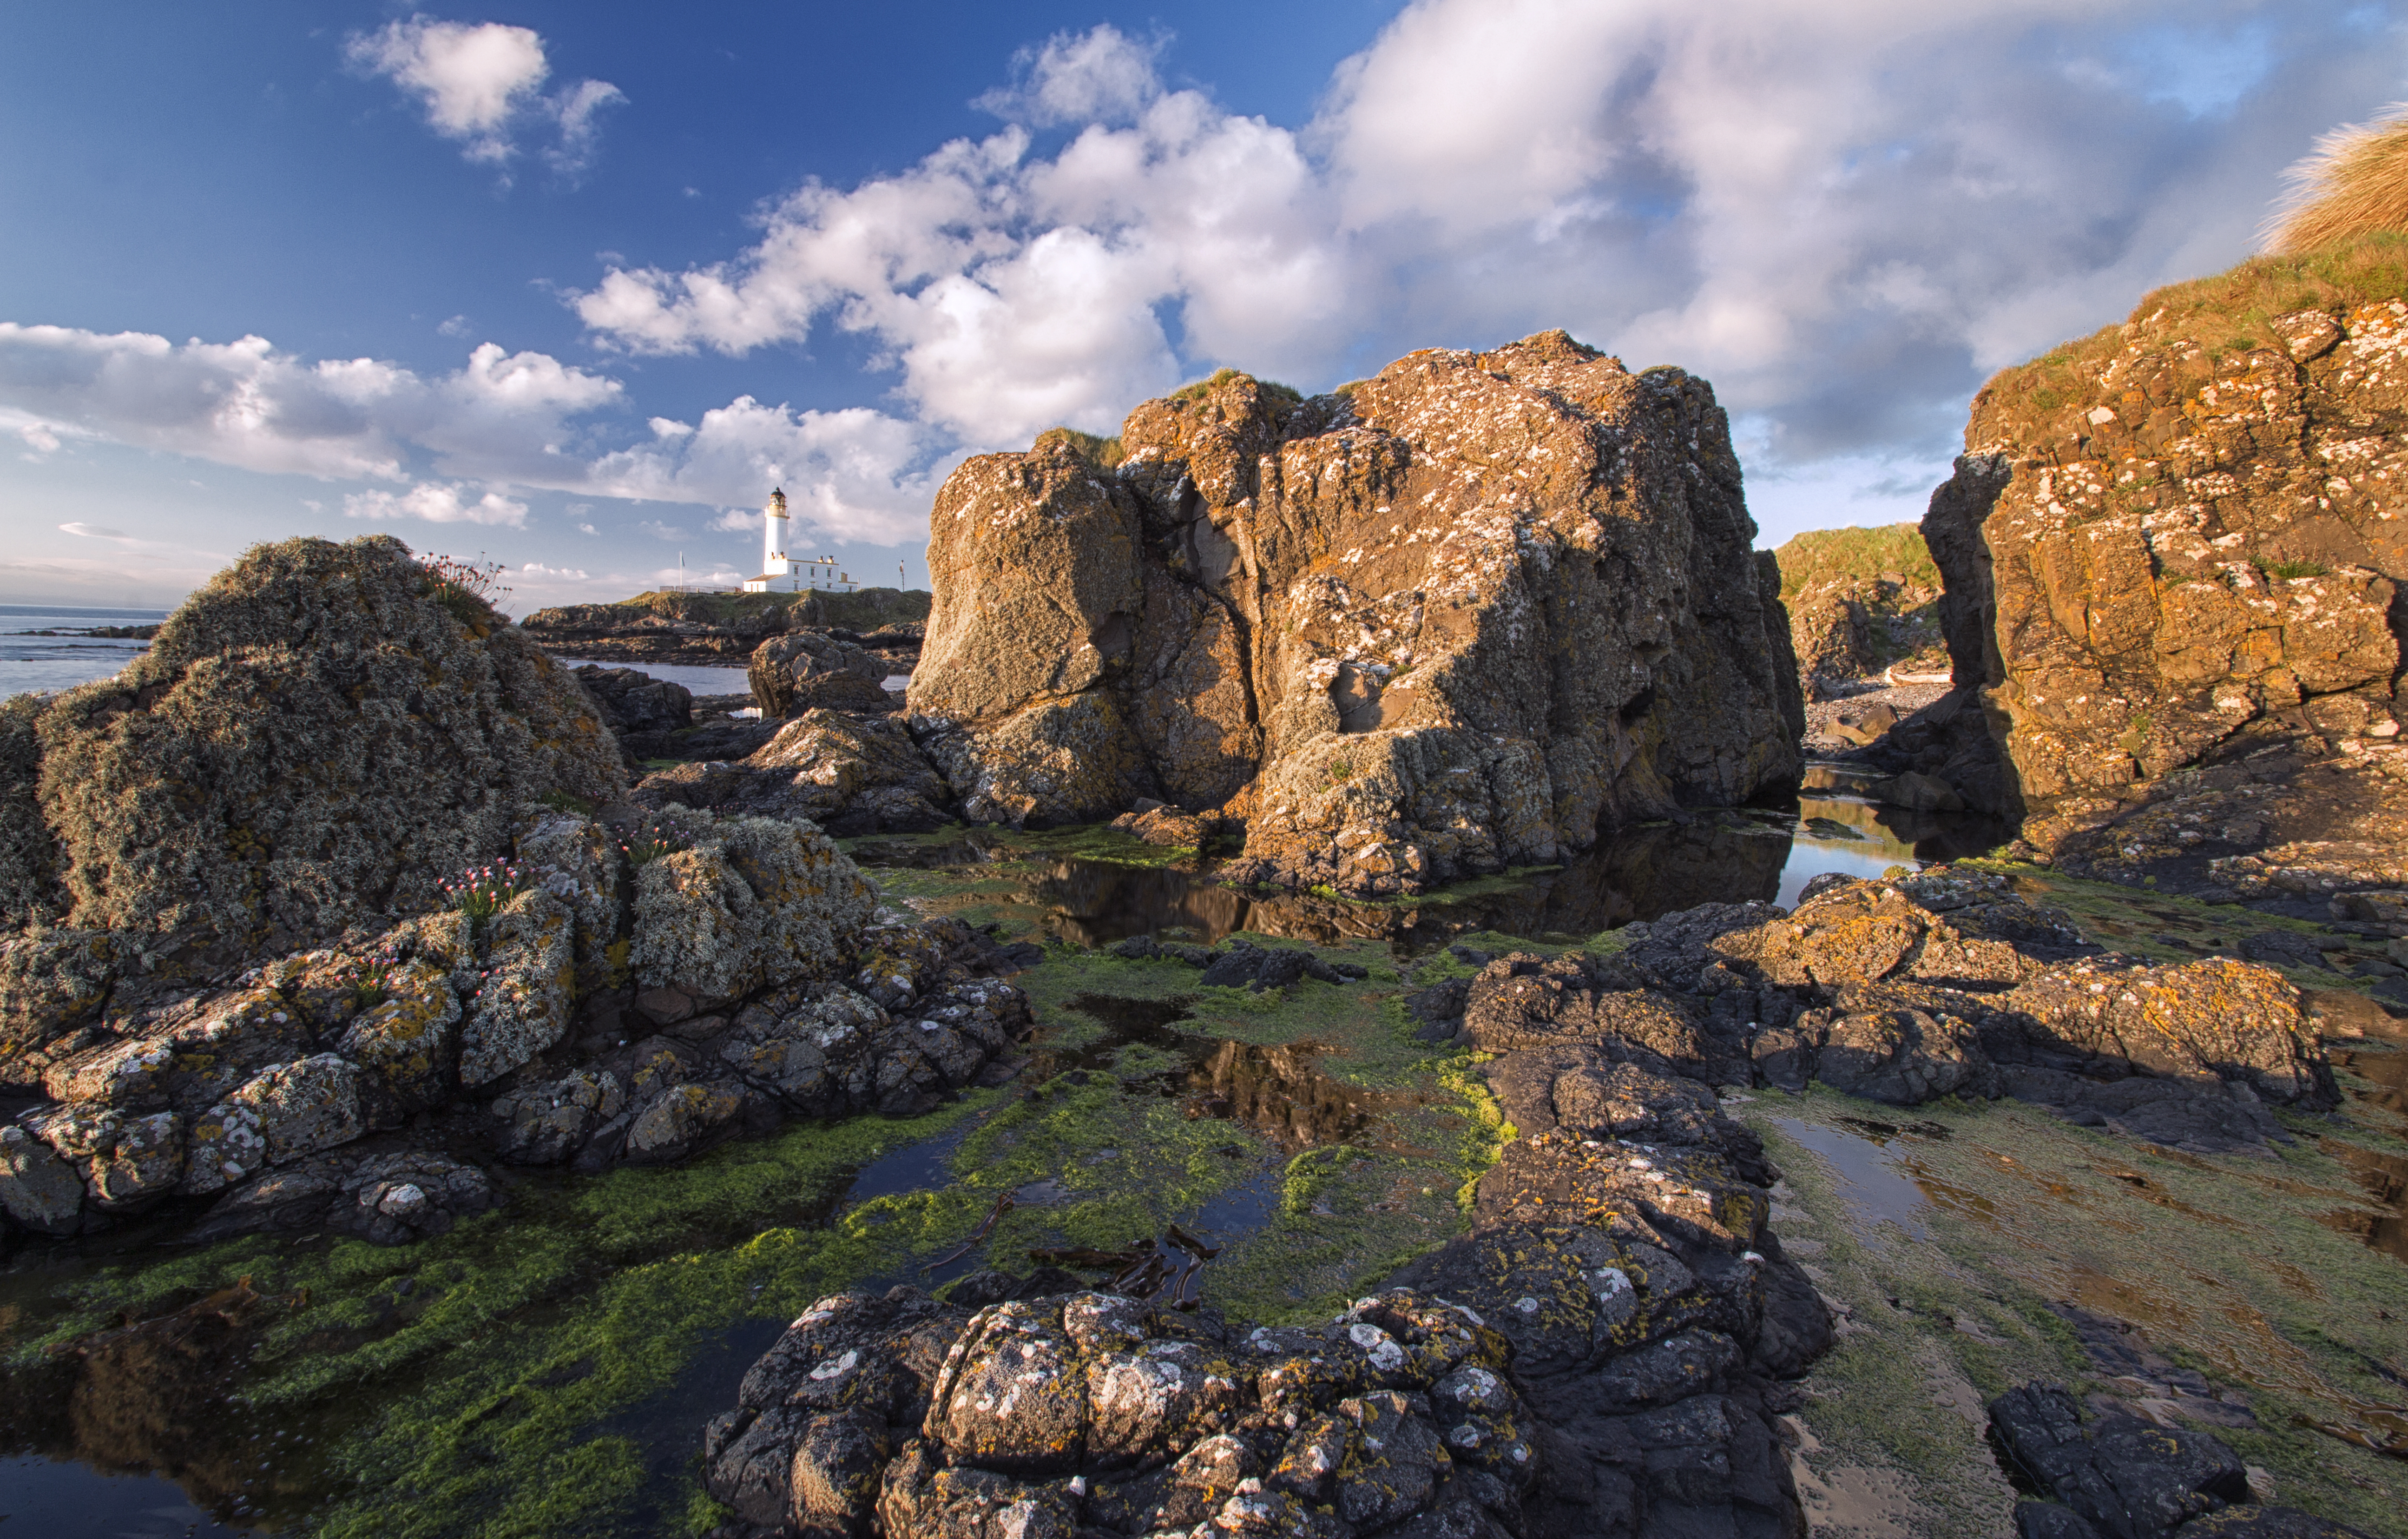
landscape, sea, coast, tree, nature, rock, wilderness, mountain, shore, formation, cliff, terrain, national park, material, geology, ruins, boulder, scotland, cape, ayrshire, turnberry, turnberrylighthouse